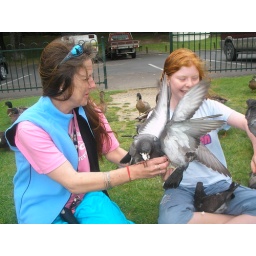
Feeding the birds notice the bird sitting in Katrinas lap